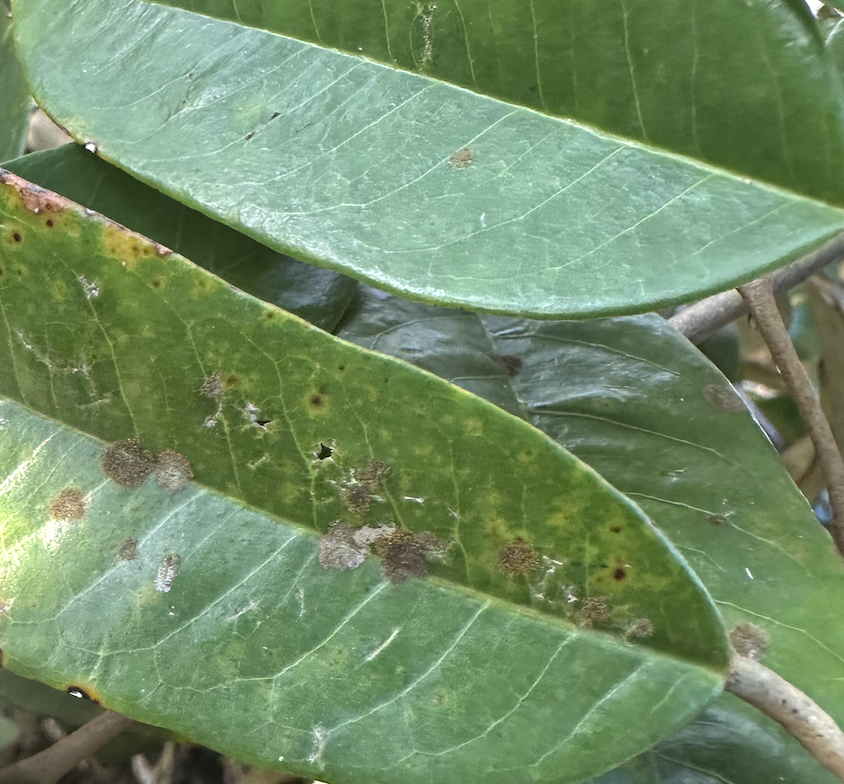
Label: stem_blight